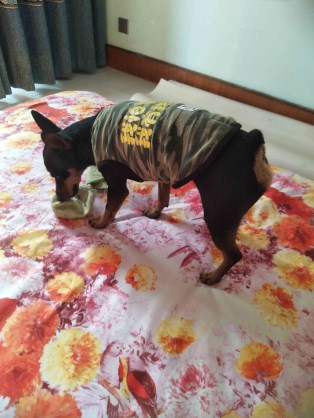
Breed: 561-n000127-miniature_pinscher